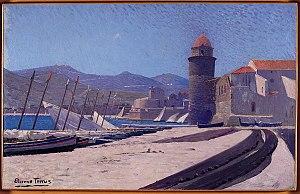
Attribué à Étienne Terrus, Le Port de Collioure, localisation inconnue.